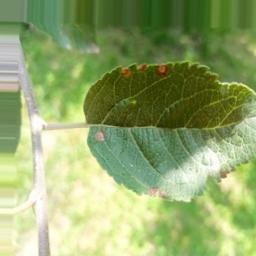
Label: Alternaria